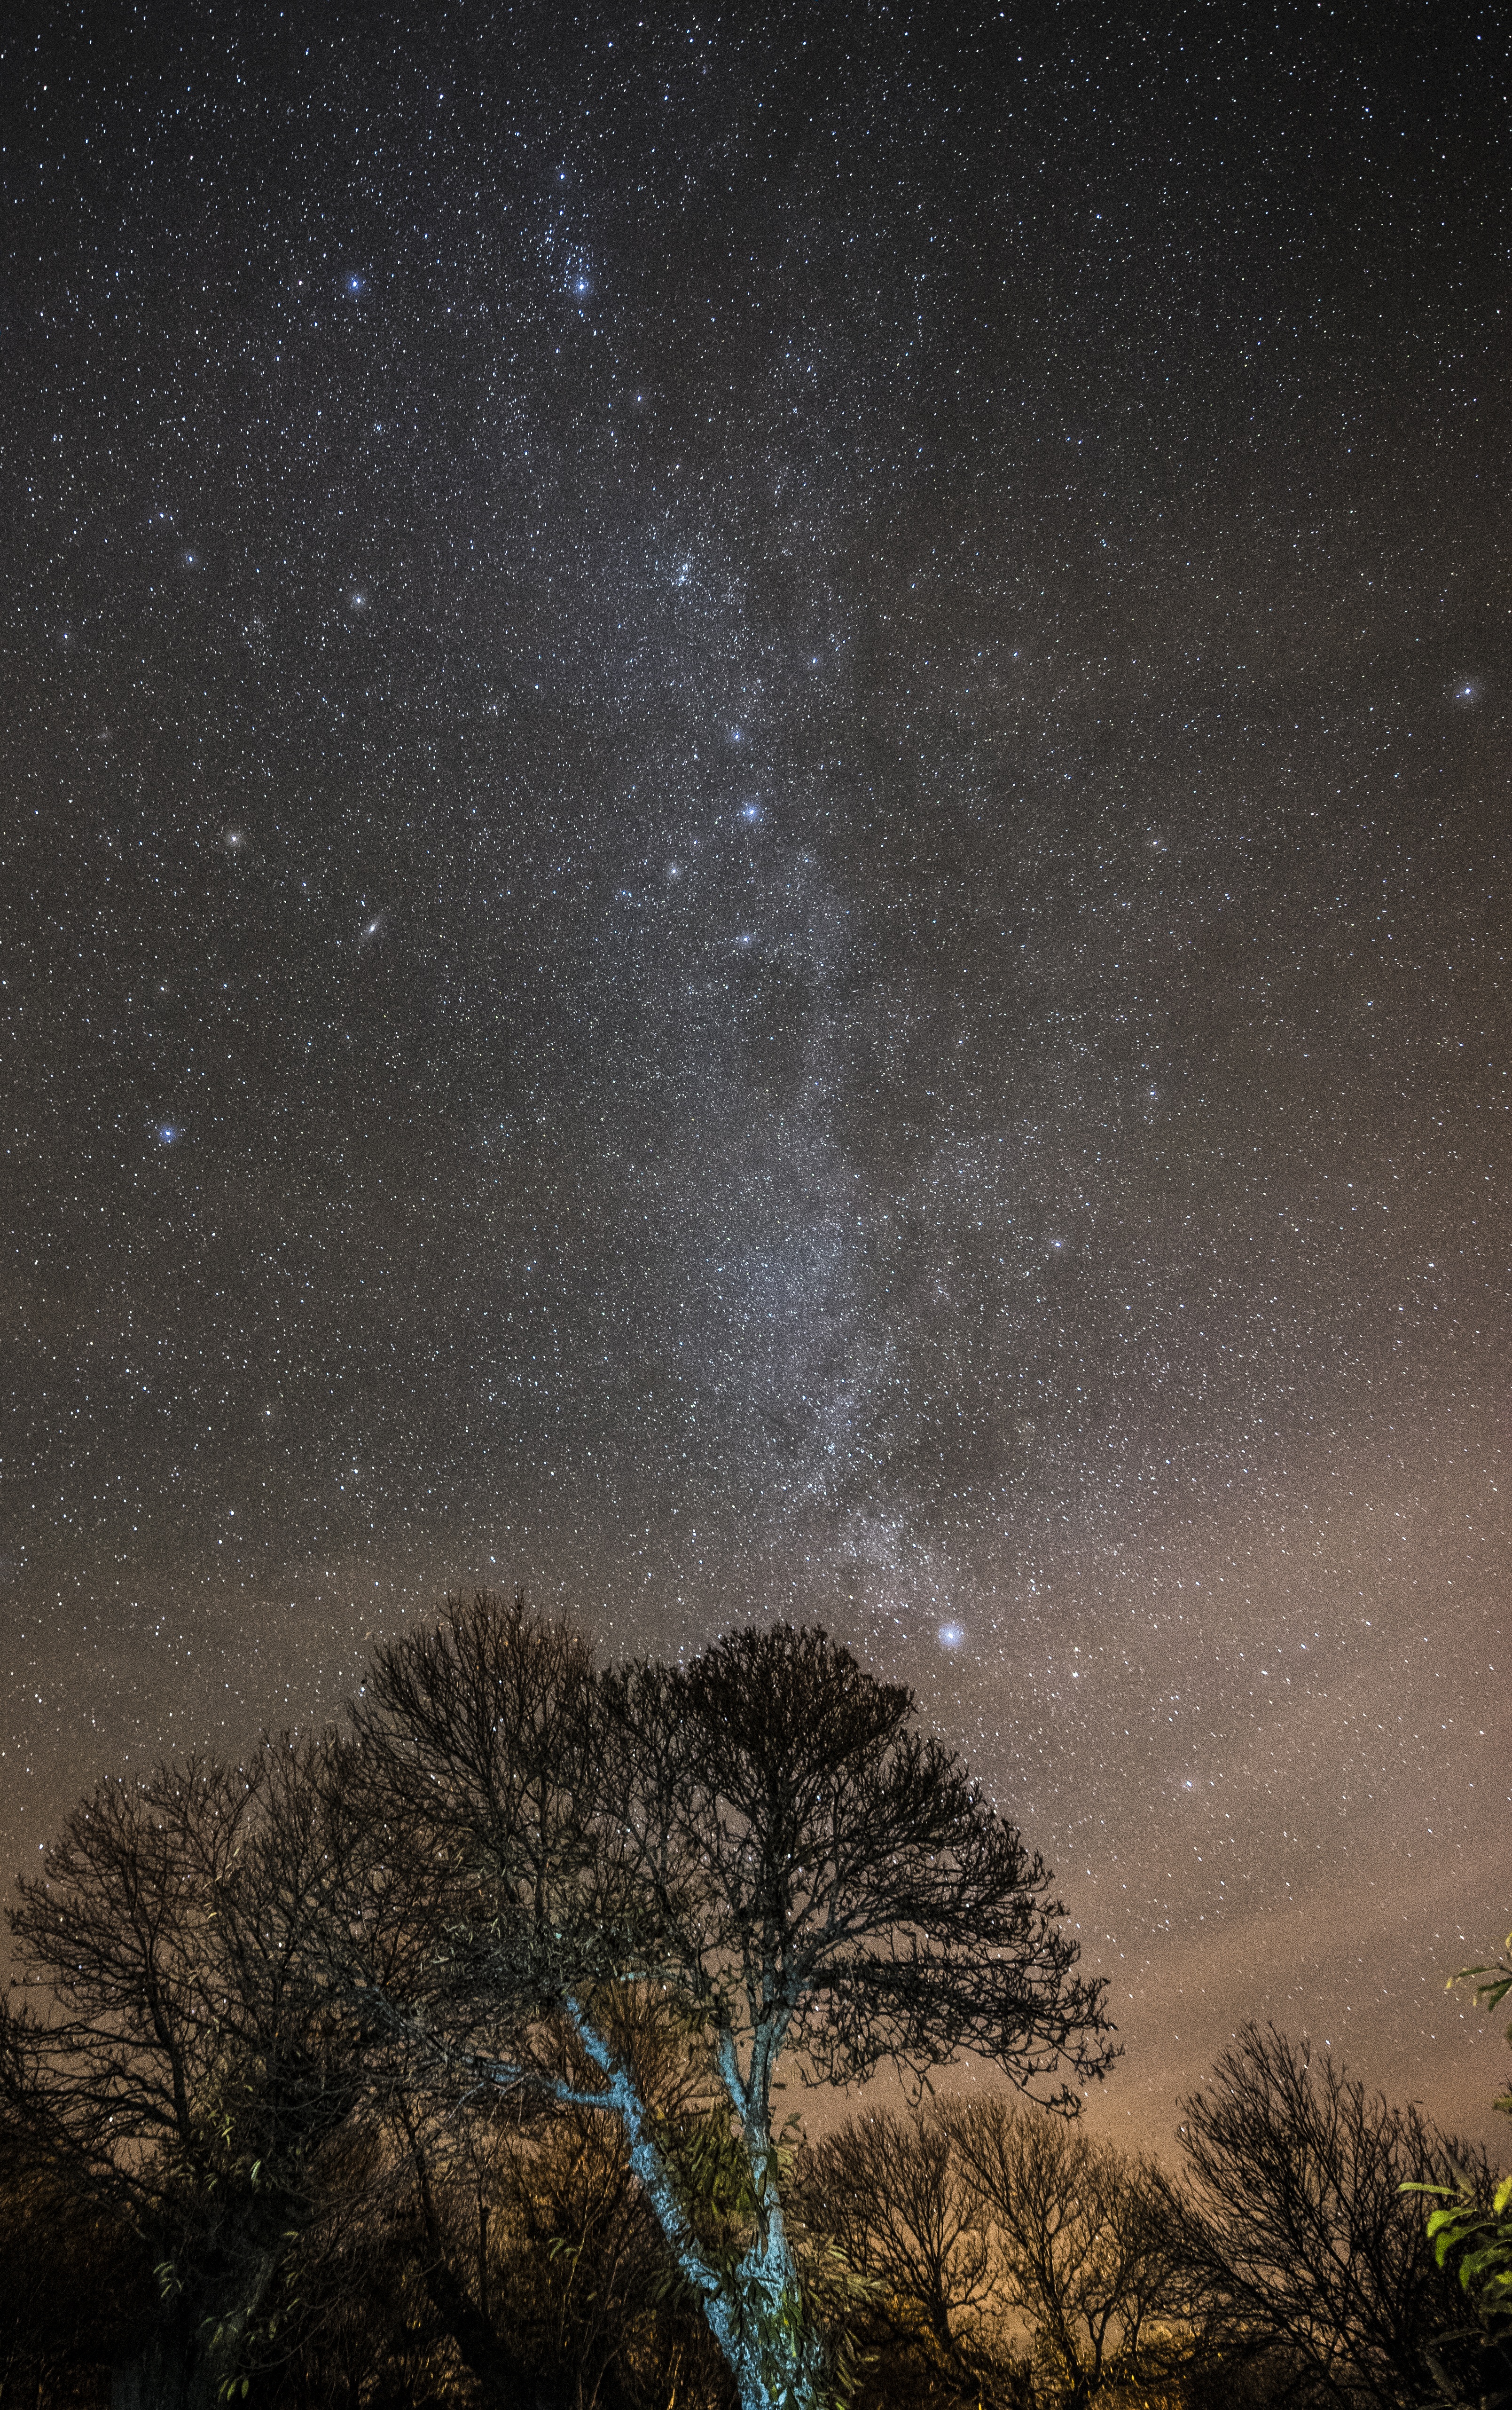
sky, night, star, milky way, atmosphere, brown, darkness, blue, galaxy, astronomy, galicia, midnight, ourense, astronomical object, spiral galaxy, chaguazoso, to close